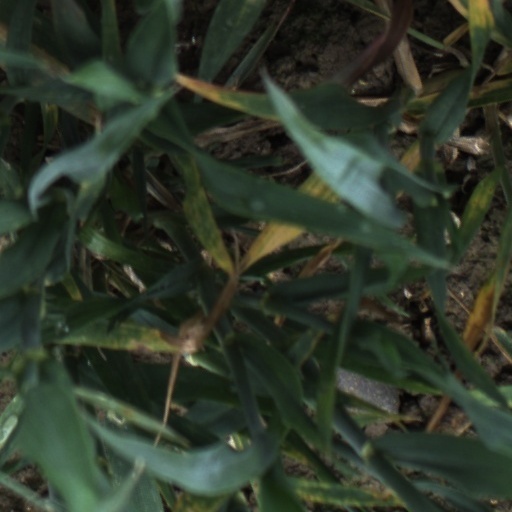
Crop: wheat